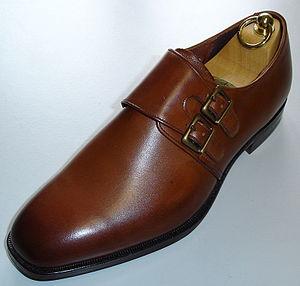
Les Derby sont des chaussures basses à laçage, et constituent l'un des deux modèles les plus répandus de chaussures de ville pour homme. Les Monk ou Double Boucle sont des variantes des Derby sans lacets, fermées à l'aide de boucles.